Nanometre

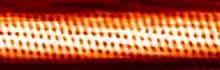
One nanometric carbon nanotube, photographed with scanning tunneling microscope

The nanometre (international spelling as used by the International Bureau of Weights and Measures; SI symbol: nm), or nanometer (American spelling), is a unit of length in the International System of Units (SI), equal to one billionth (short scale) or one thousand million (long scale) of a meter (0.000000001 m) and to 1000 picometres. One nanometre can be expressed in scientific notation as 1 × 10 m and as m.